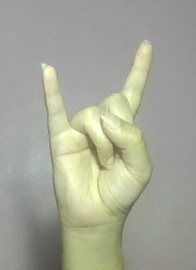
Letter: la